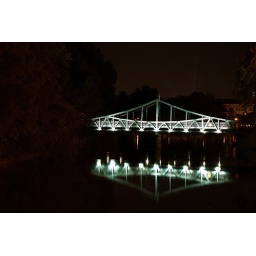
bridge over the river Kwai.. maybe.